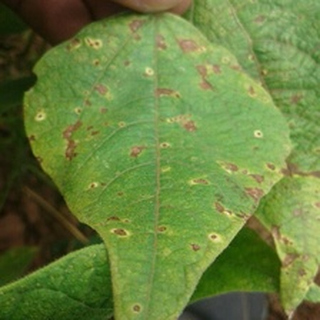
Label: bean_rust